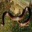
Label: snake